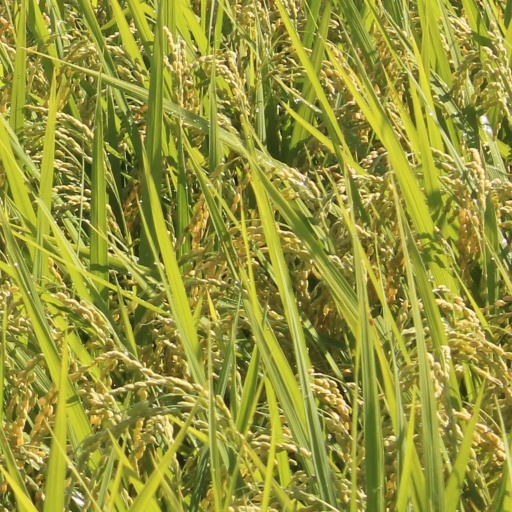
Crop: rice